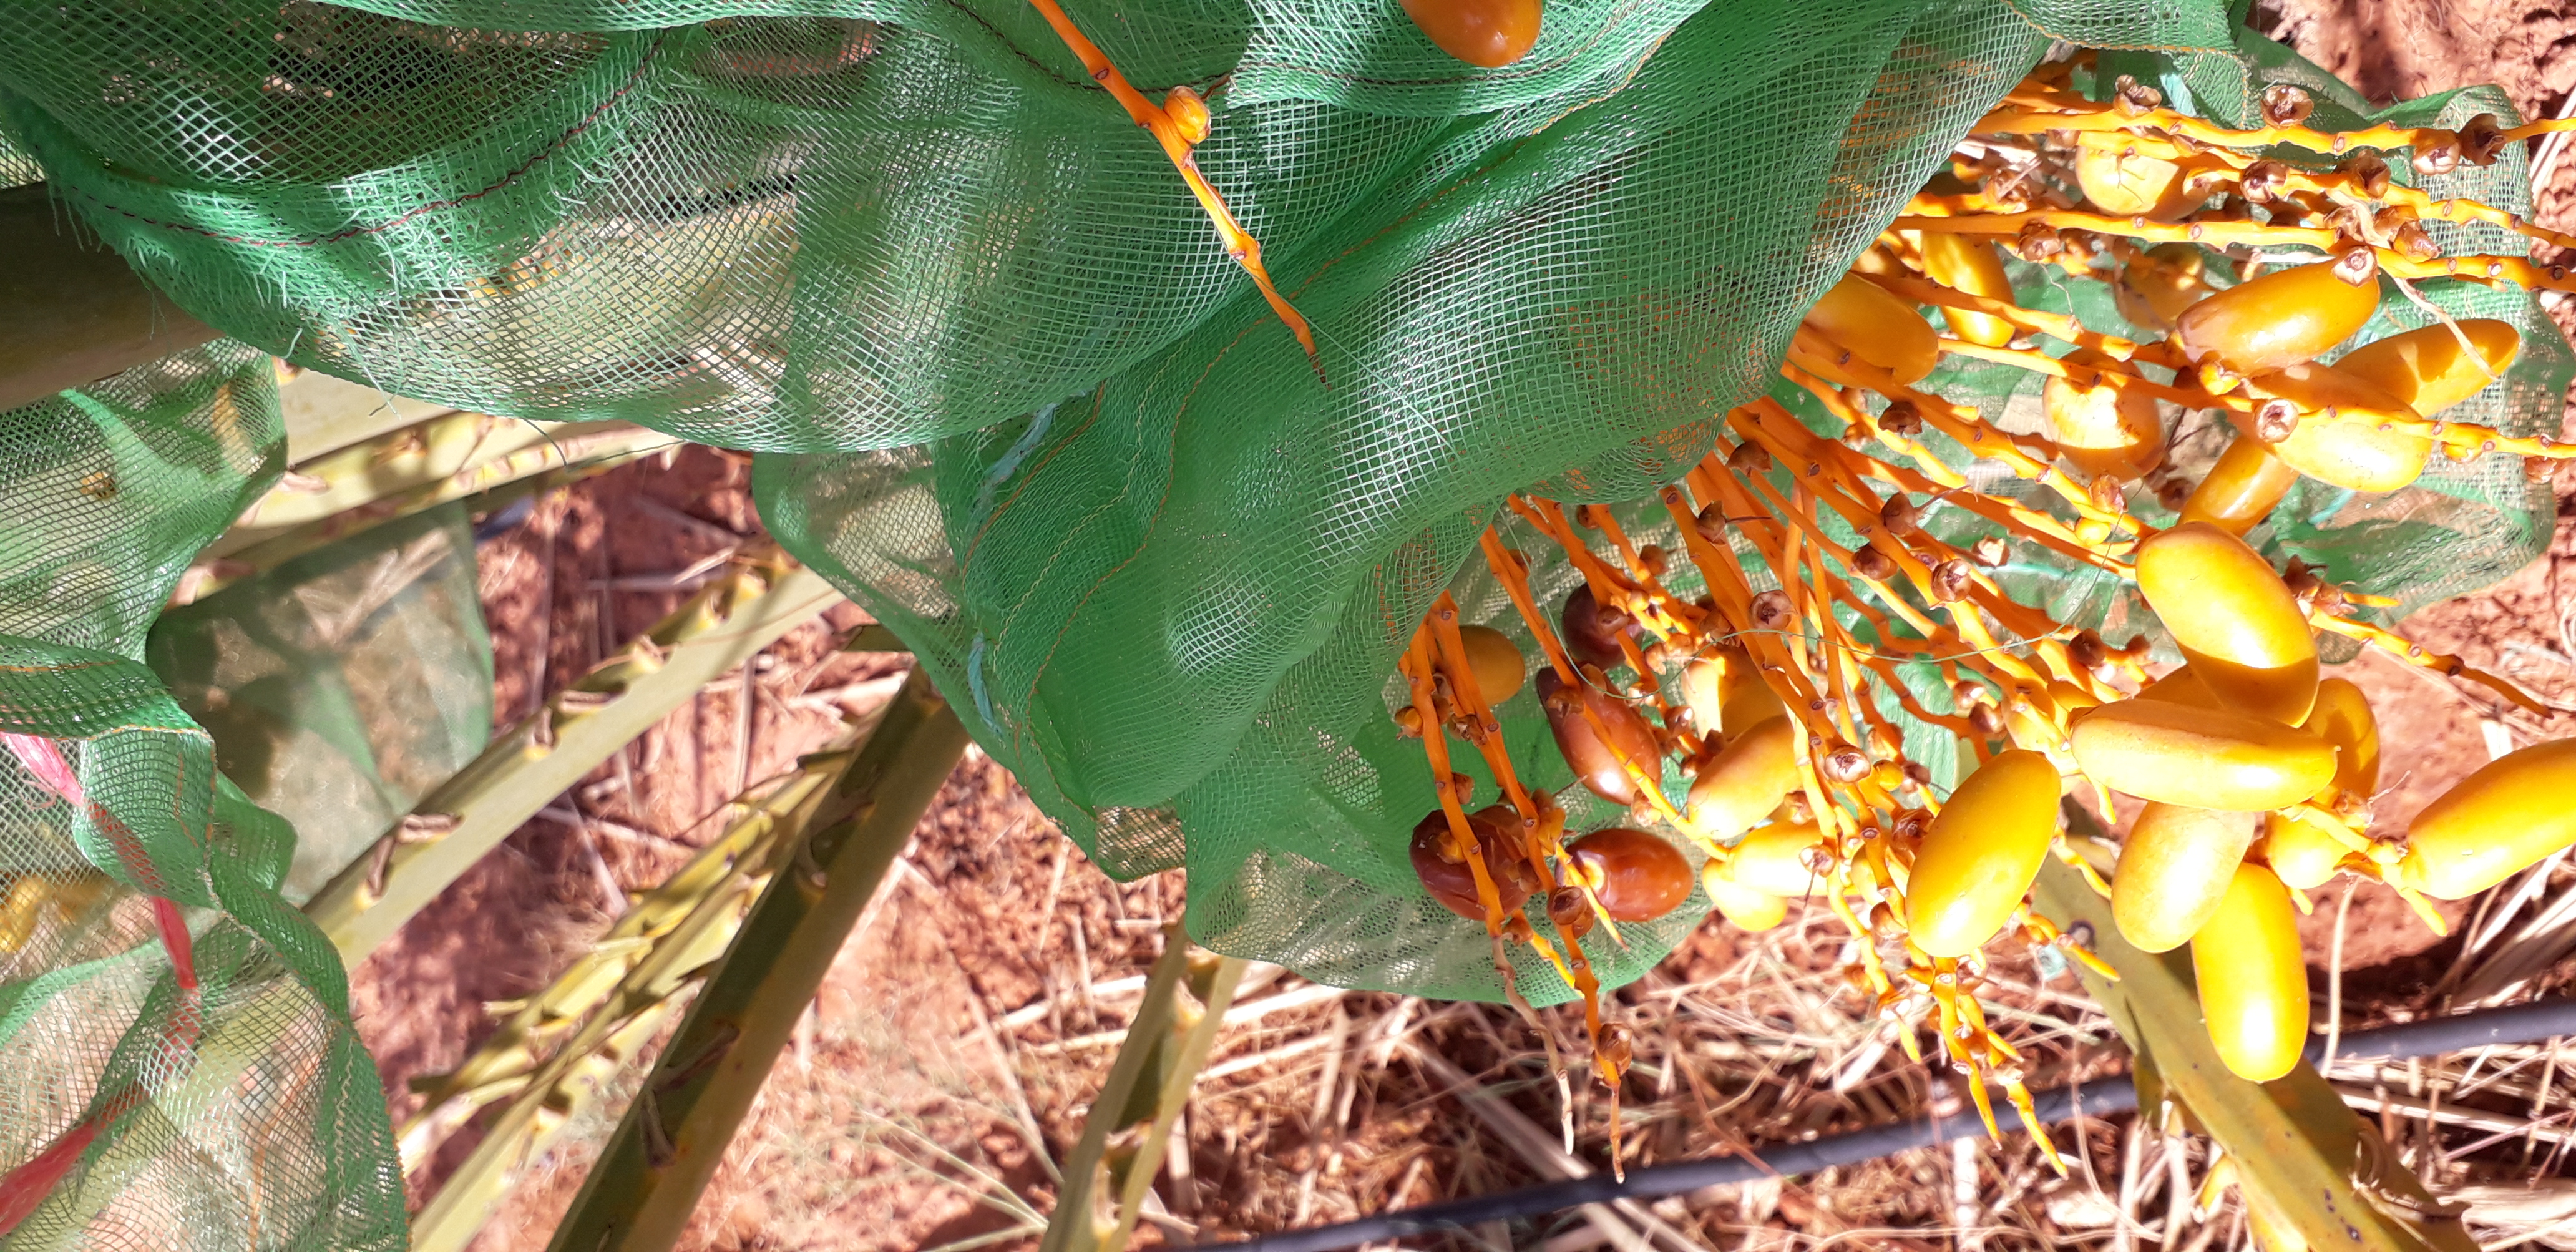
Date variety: kholt